Luca Curatoli

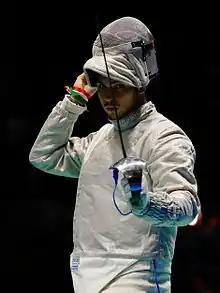
Curatoli in 2015

Luca Curatoli (born 25 July 1994) is an Italian left-handed sabre fencer, 2015 team world champion, and 2021 team Olympic silver medalist.